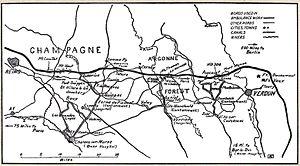
L'Argonne est une région naturelle de la France, qui chevauche les départements de la Marne, les Ardennes et la Meuse, à l'est du bassin parisien. L'Argonne est une région de forêt et d'étangs. La principale localité de l'Argonne est Sainte-Menehould.